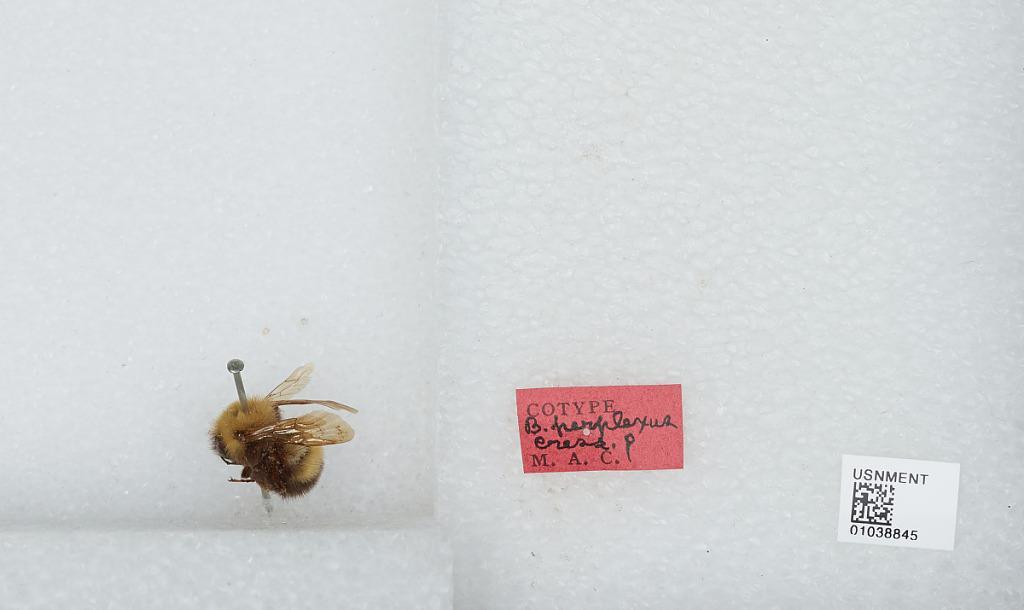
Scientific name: Bombus (Pyrobombus) perplexus Cresson